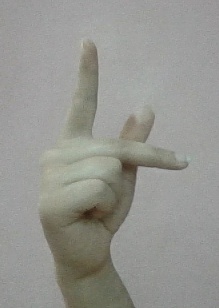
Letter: dha